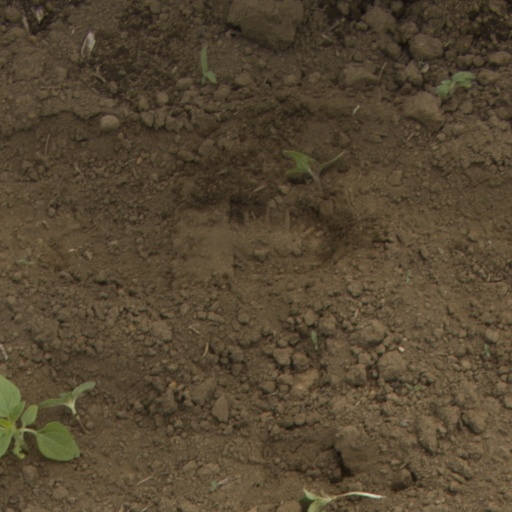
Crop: Jerusalem artichoke